2006 World Series

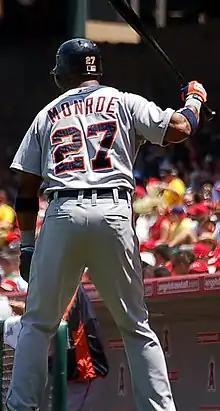
Craig Monroe hit a home run for the second consecutive game in the series.

Before the game's start, John Mellencamp and Little Big Town performed "Our Country". With a starting temperature of , controversy surrounded the start of Game 2 when Tigers starting pitcher Kenny Rogers was found to have a substance on a patch of the palm of his pitching hand during the first inning. Although Cardinals hitters claimed that the ball was doing "weird things" in the first inning, Cardinals manager Tony La Russa did not request an inspection of Rogers' hand to determine what the substance was. Rogers claimed it was a combination of dirt and rosin (both legal), but complied with a request from the umpires to wash his hands before the second inning.